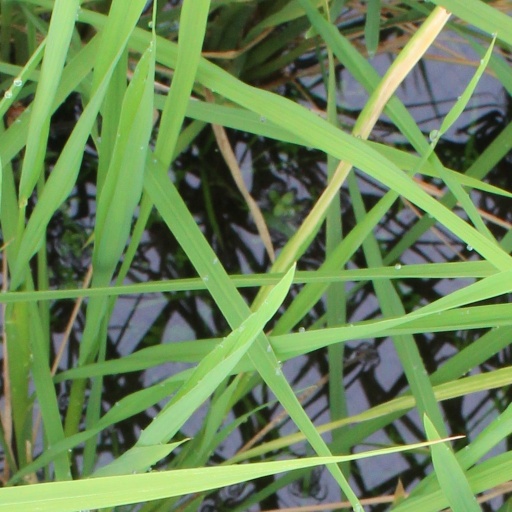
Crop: rice